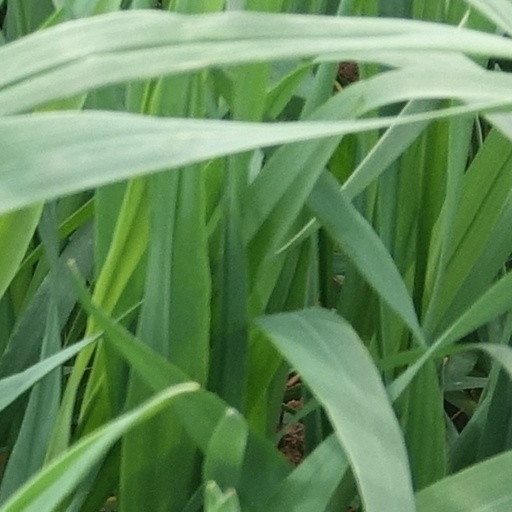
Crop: wheat